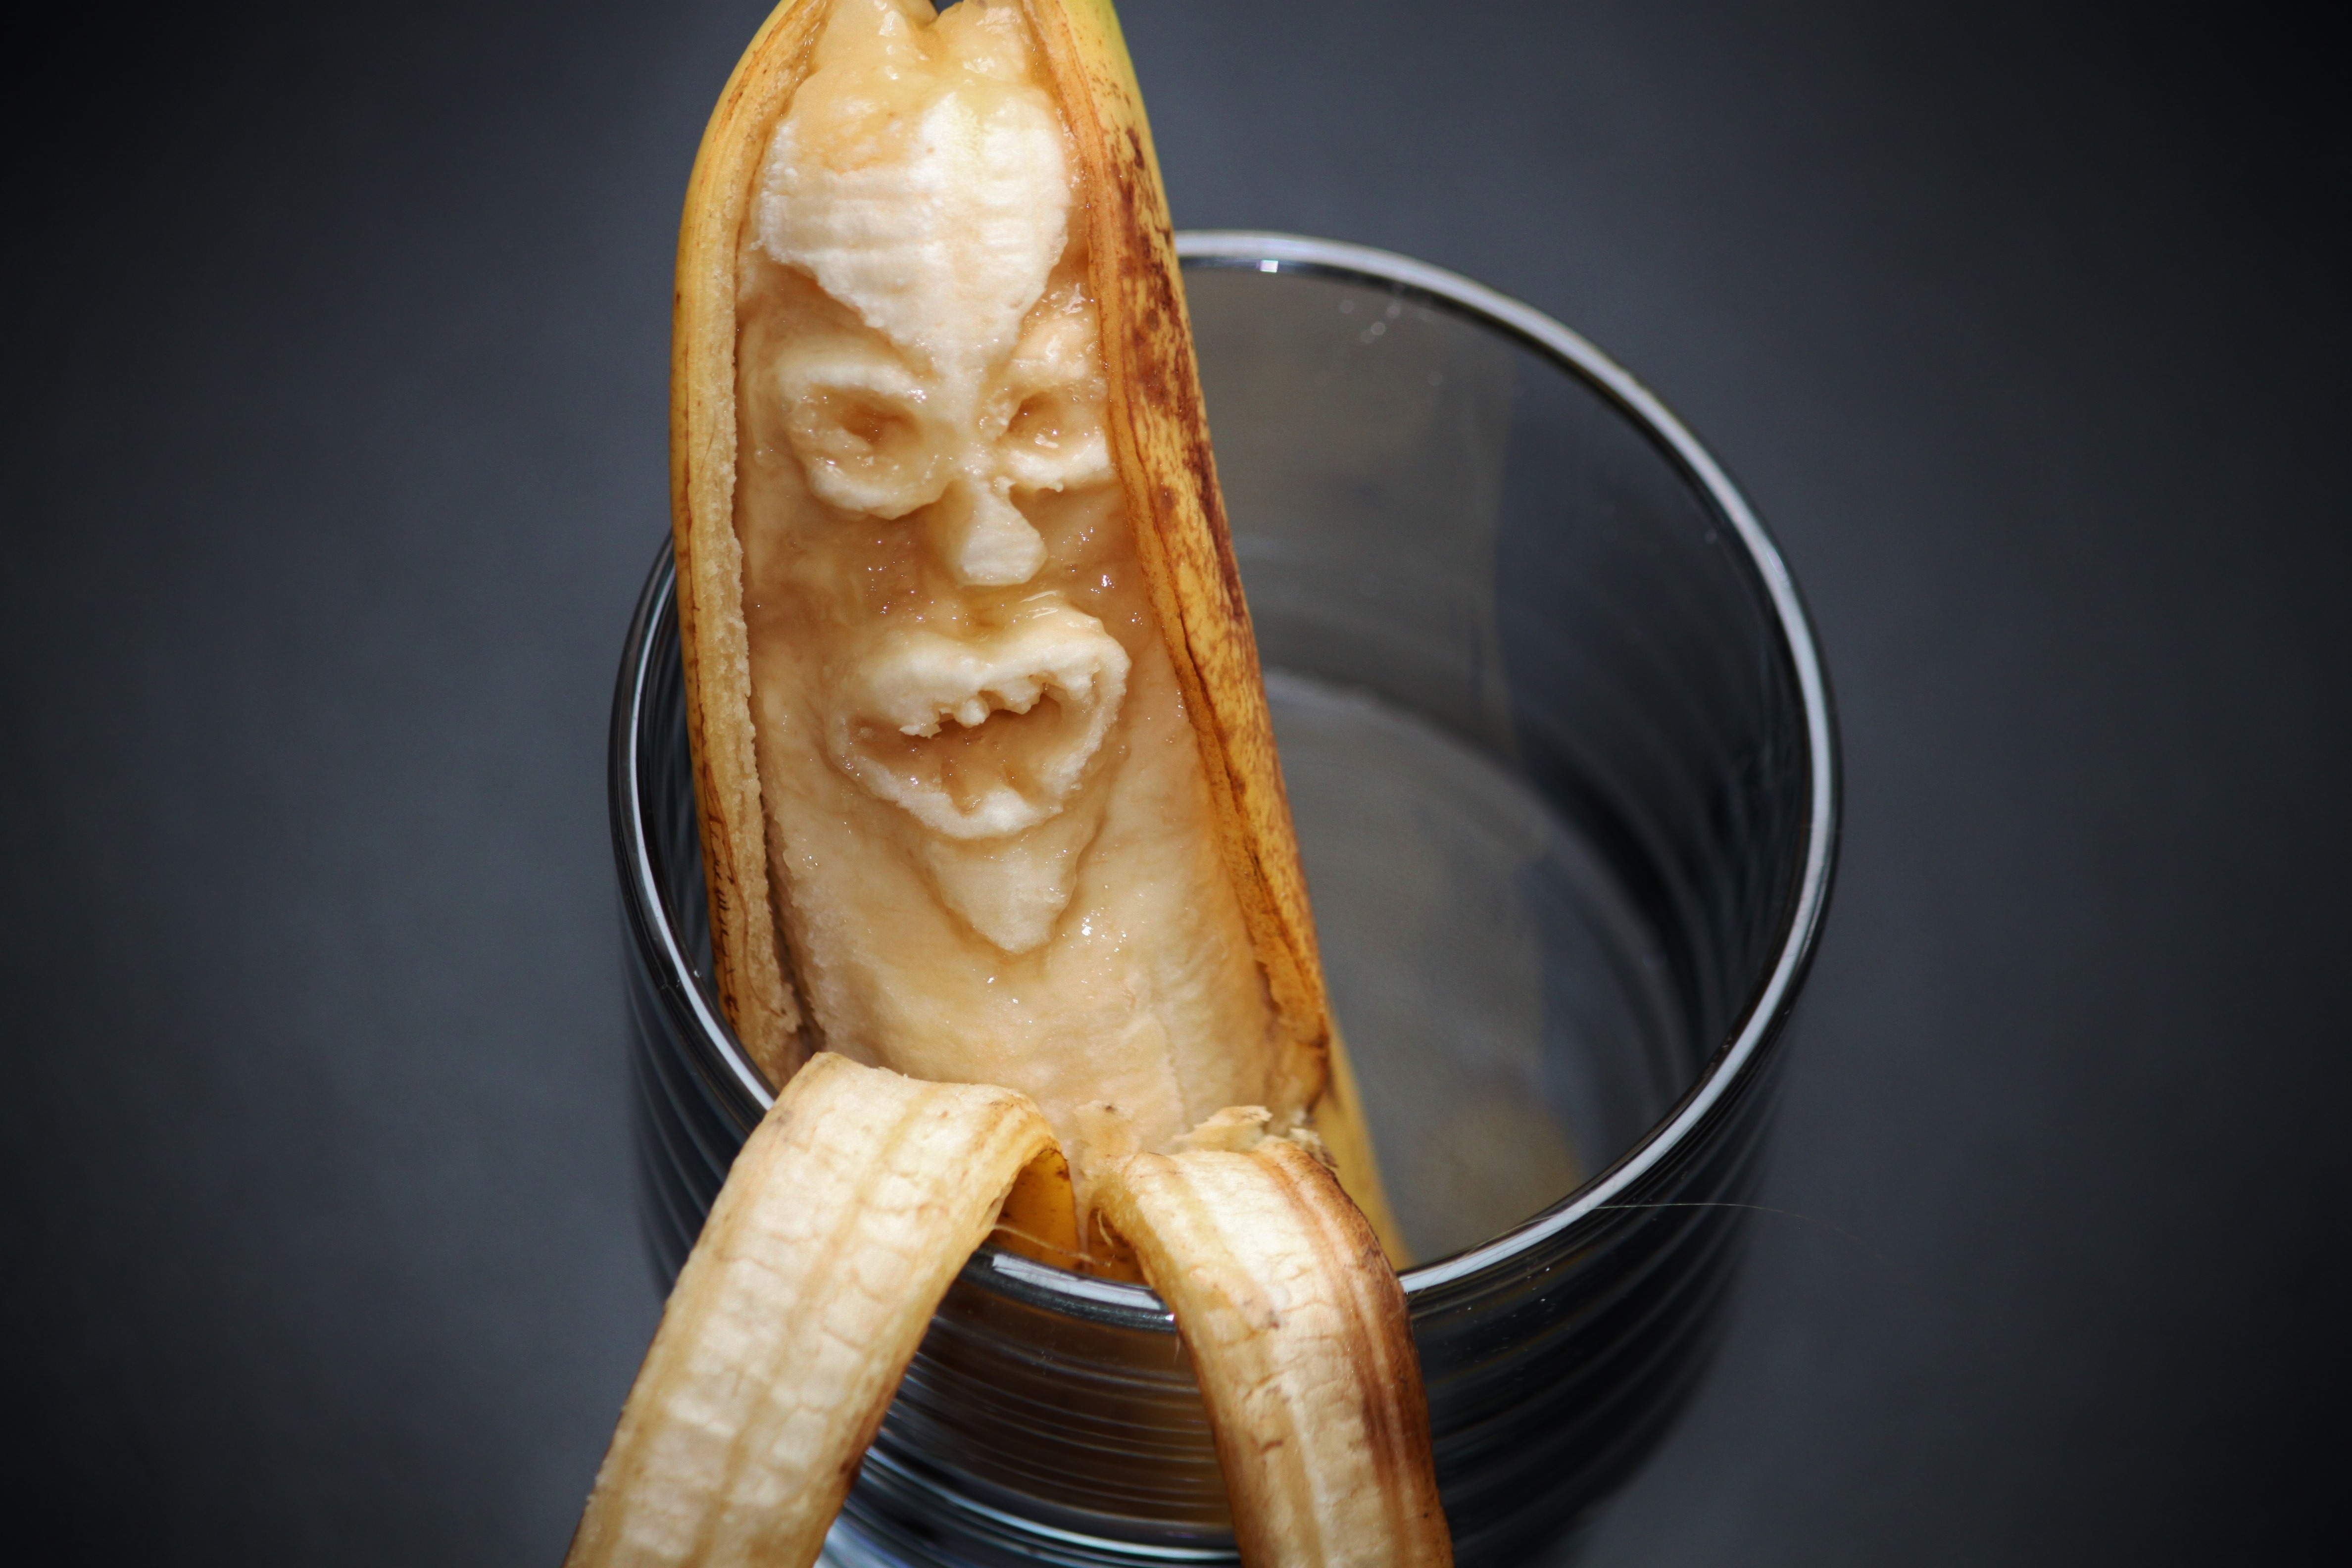
hand, fruit, horn, decoration, food, banana, buffet, close up, sculpture, art, bananas, decorative, head, monster, ghost, carving, spirit, tooth, macro photography, flavor, kobold, banana peel, food art, food design